Nathan Kimball

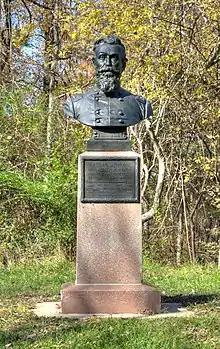
Bust of Kimball by George Brewster at Vicksburg National Military Park

A bronze bust of Kimball was erected in the Vicksburg National Military Park in 1915.